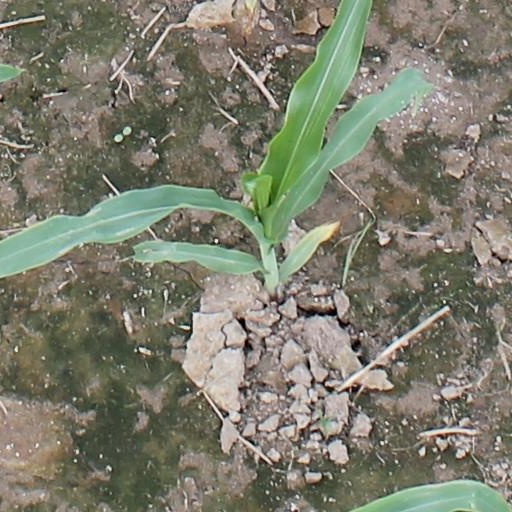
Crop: maize; corn